Simpson Strzelecki Dunefields

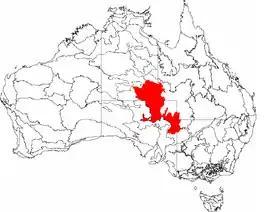
The interim Australian bioregions,with Simpson Strzelecki Dunefields in red

The Simpson Strzelecki Dunefields, an interim Australian bioregion, comprises , and is part of four state/territories of Australia: the Northern Territory, South Australia, New South Wales and Queensland